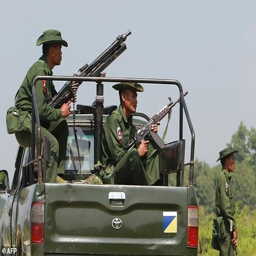
troops patrol near the border